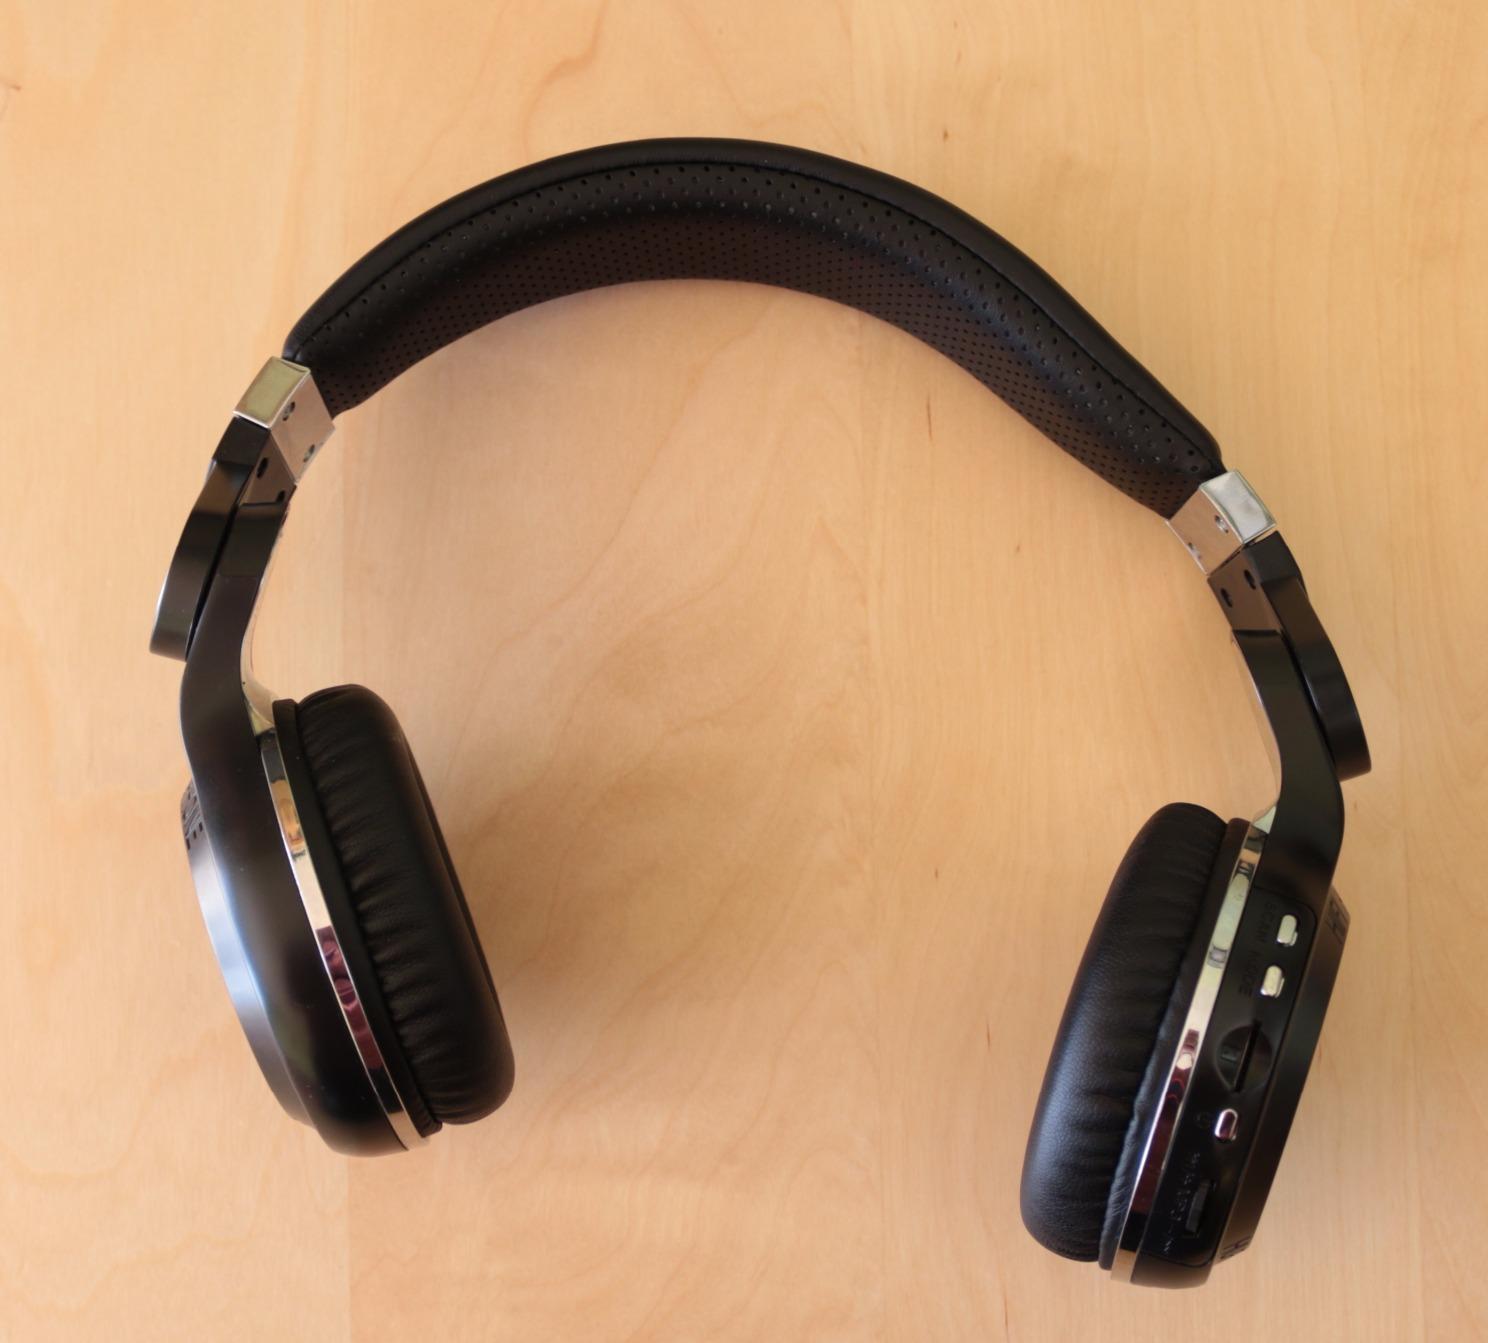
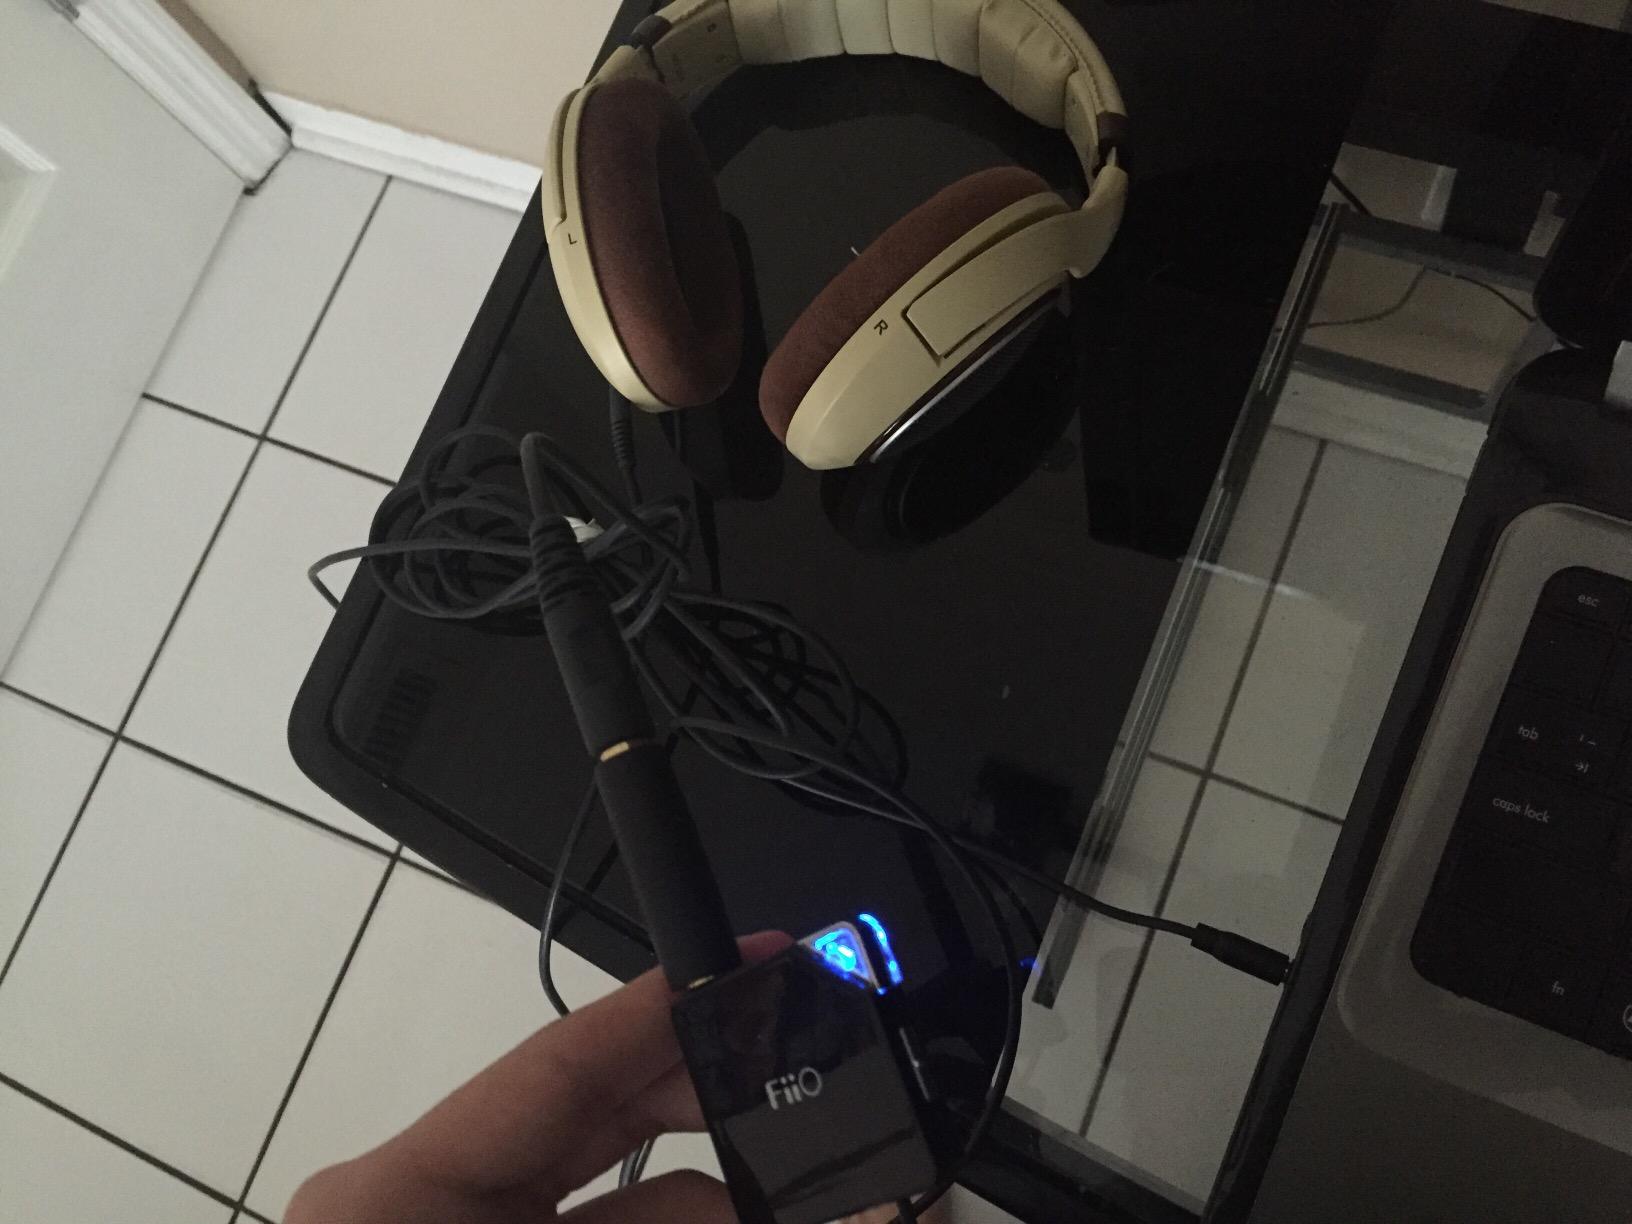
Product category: headphones
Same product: no